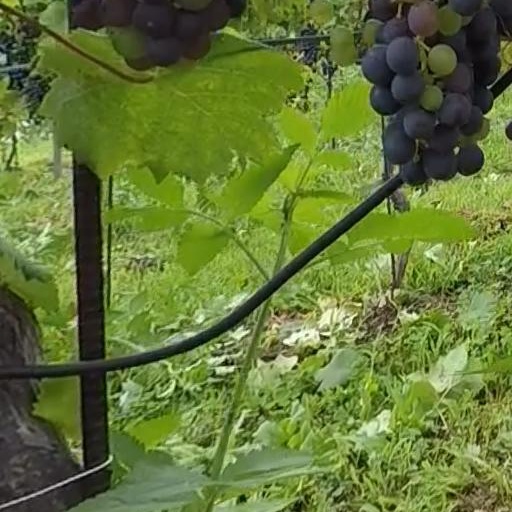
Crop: grape